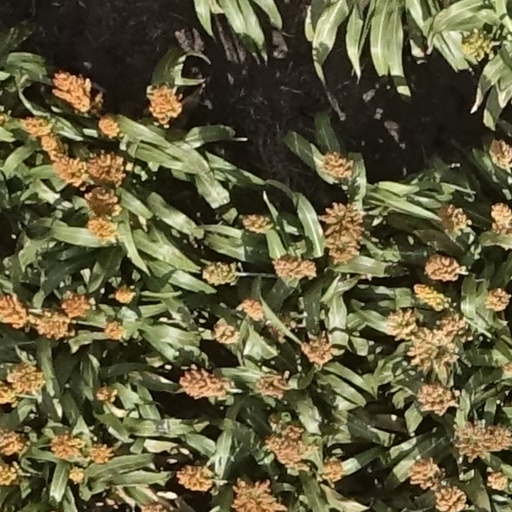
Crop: sorghum